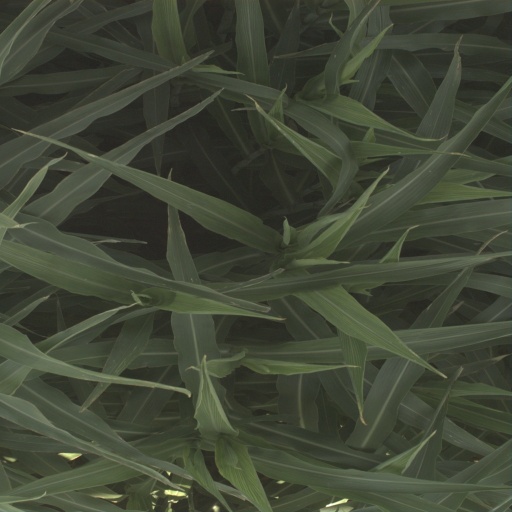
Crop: sorghum